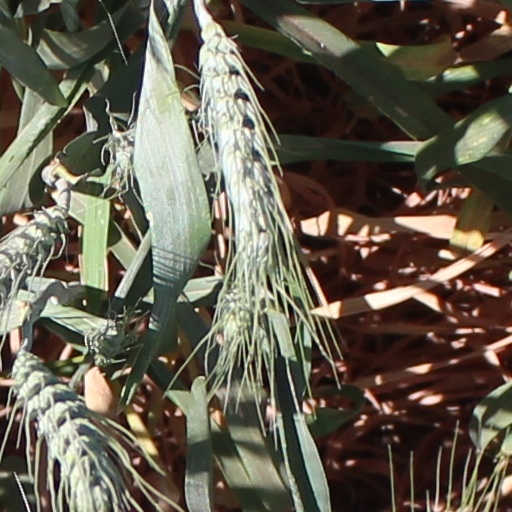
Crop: wheat